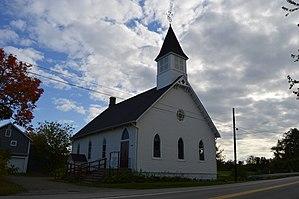
North East Township est un township situé au nord-est du comté d'Érié, en Pennsylvanie, aux États-Unis. En 2010, il comptait une population de 6 315 habitants.